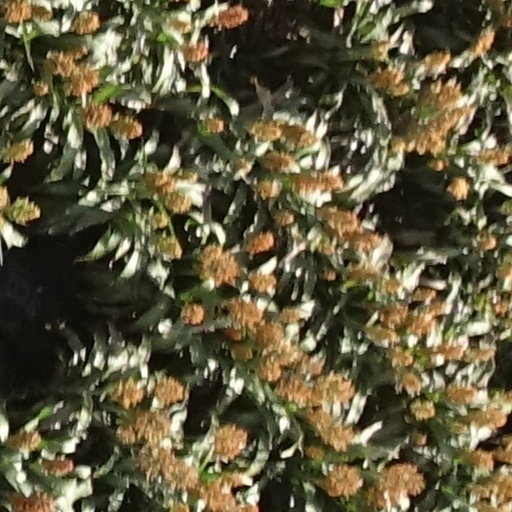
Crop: sorghum